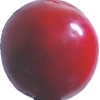
Label: cherry_wax_red